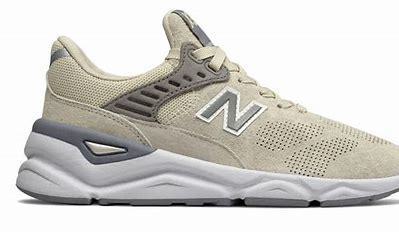
Brand: New
Model: Balance 90